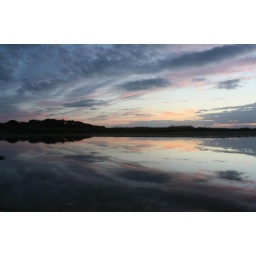
Dusk sky reflected in puddle on Morston quay car park.